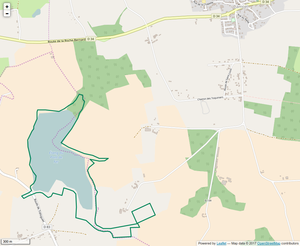
Périmètre de la RNR de l'Etang du Pont de fer.
La réserve naturelle régionale de l'étang du pont de fer est une réserve naturelle régionale située entre les régions Bretagne et Pays de la Loire. Classée en 2008, elle occupe une surface de 62 hectares et protège un étang et ses milieux riverains.